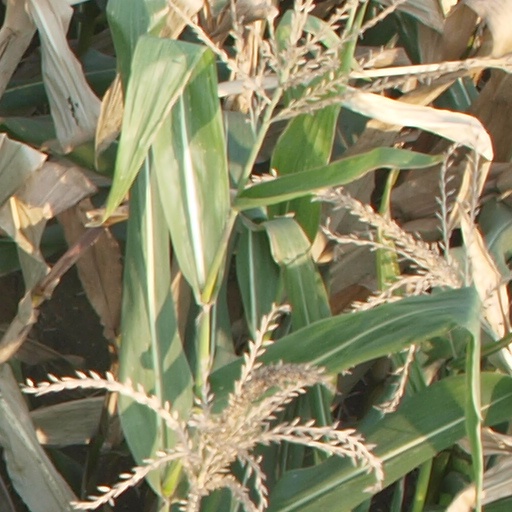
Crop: maize; corn